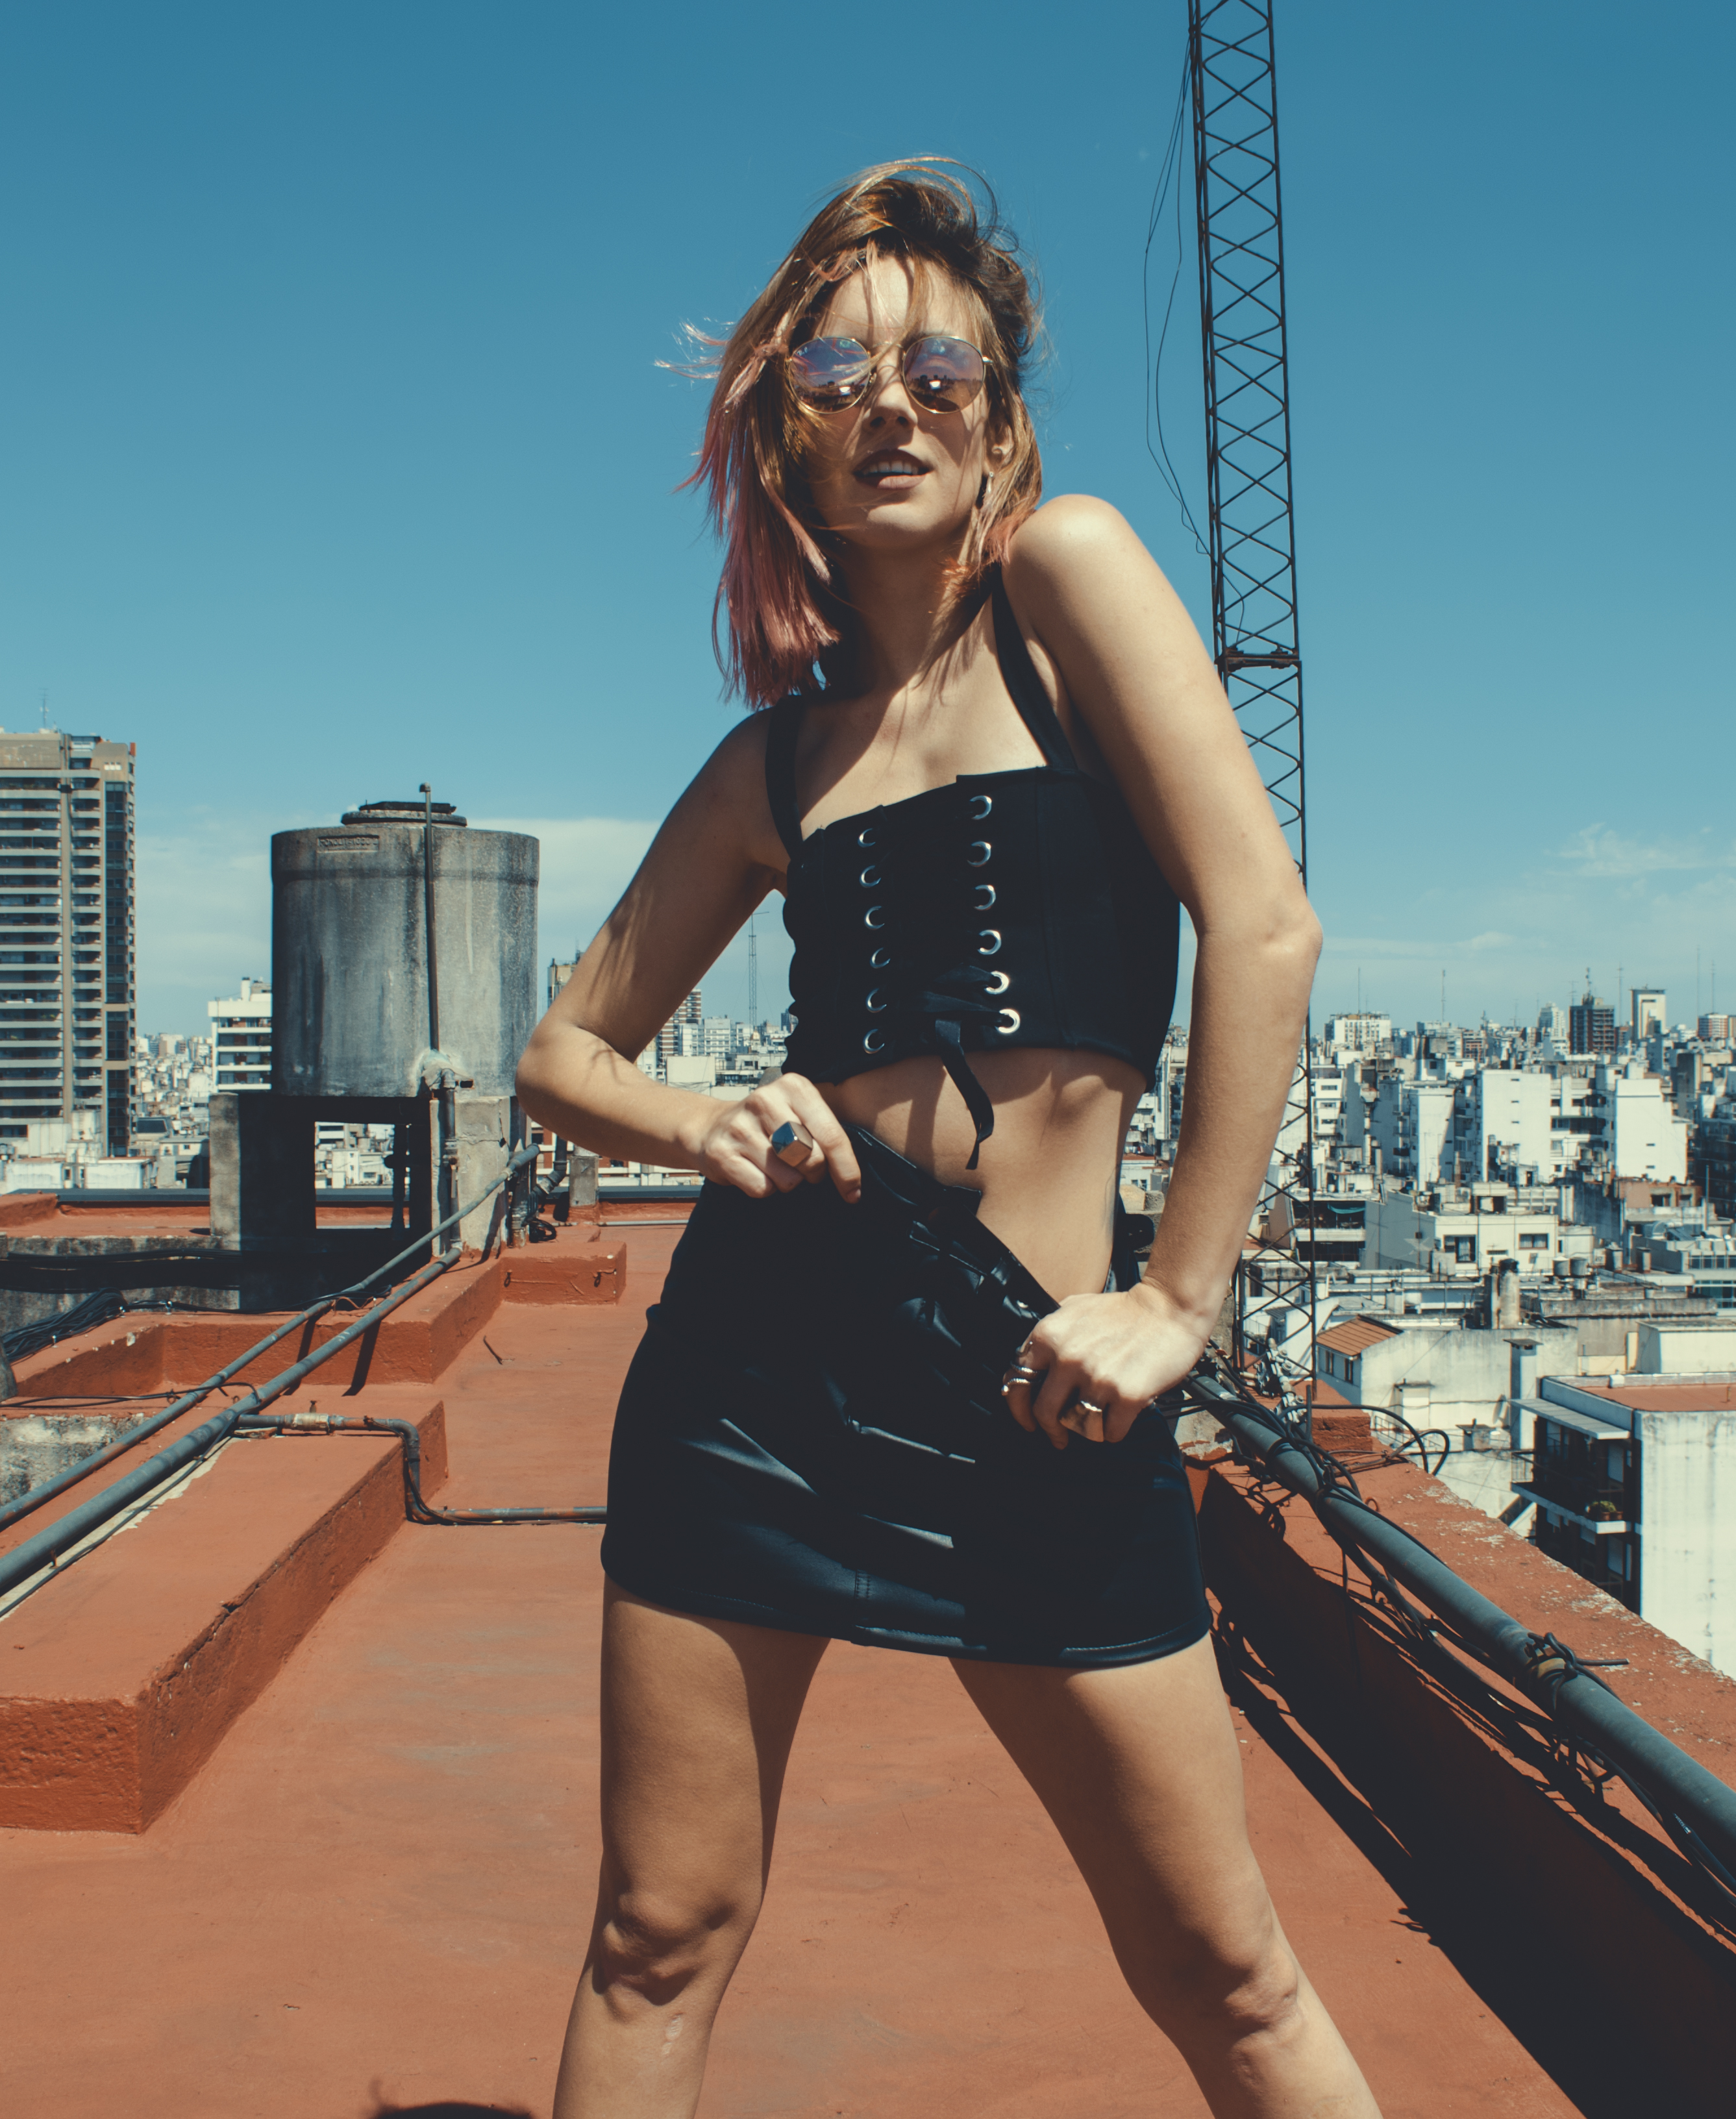
woman, girl, model, blonde, hair, city, beauty, fashion, pretty, street, urban, leg, vacation, sunglasses, black hair, muscle, fun, thigh, swimwear, shorts, photo shoot, long hair, supermodel, vision care